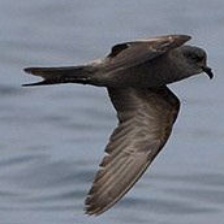
Species: ASHY STORM PETREL
Scientific name: OCEANODROMA HOMOCHROA